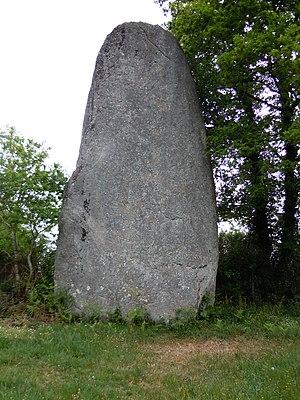
menhir situé à Glomel dans le département des Côtes-d'Armor
Glomel [glɔmɛl] est une commune française située dans le département des Côtes-d'Armor, en région Bretagne. Elle est la capitale de la treujenn-gaol, c’est-à-dire la clarinette populaire jouée en Centre-Bretagne. La commune englobe son ancienne trève de Trégornan qu'elle a annexée à la Révolution.
Le menhir de Glomel est situé dans le bourg de la commune de Glomel dans le département des Côtes-d'Armor.
Le département des Côtes-d'Armor compte une centaine de sites mégalithiques, témoins des occupations humaines du territoire au Néolithique.